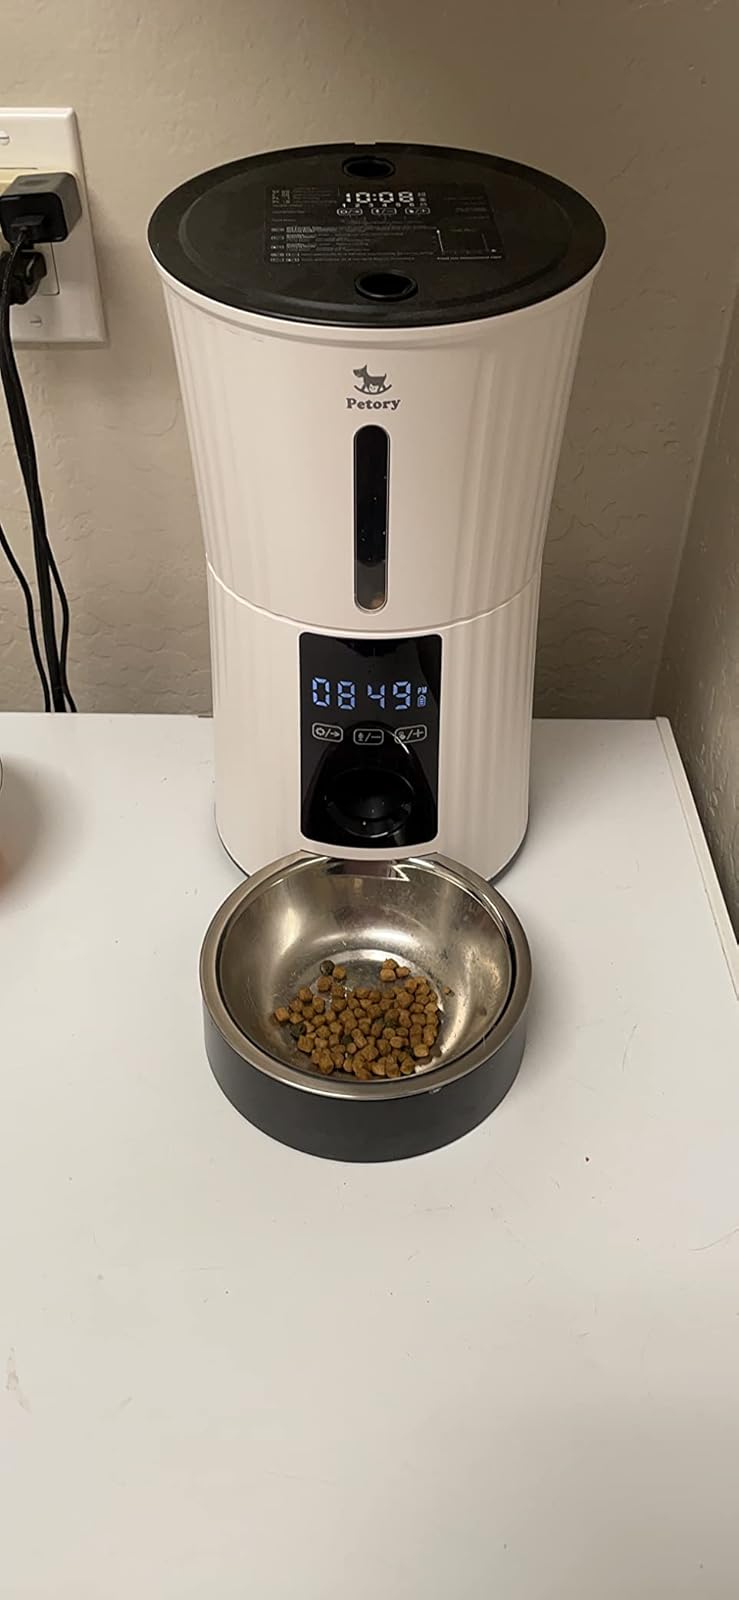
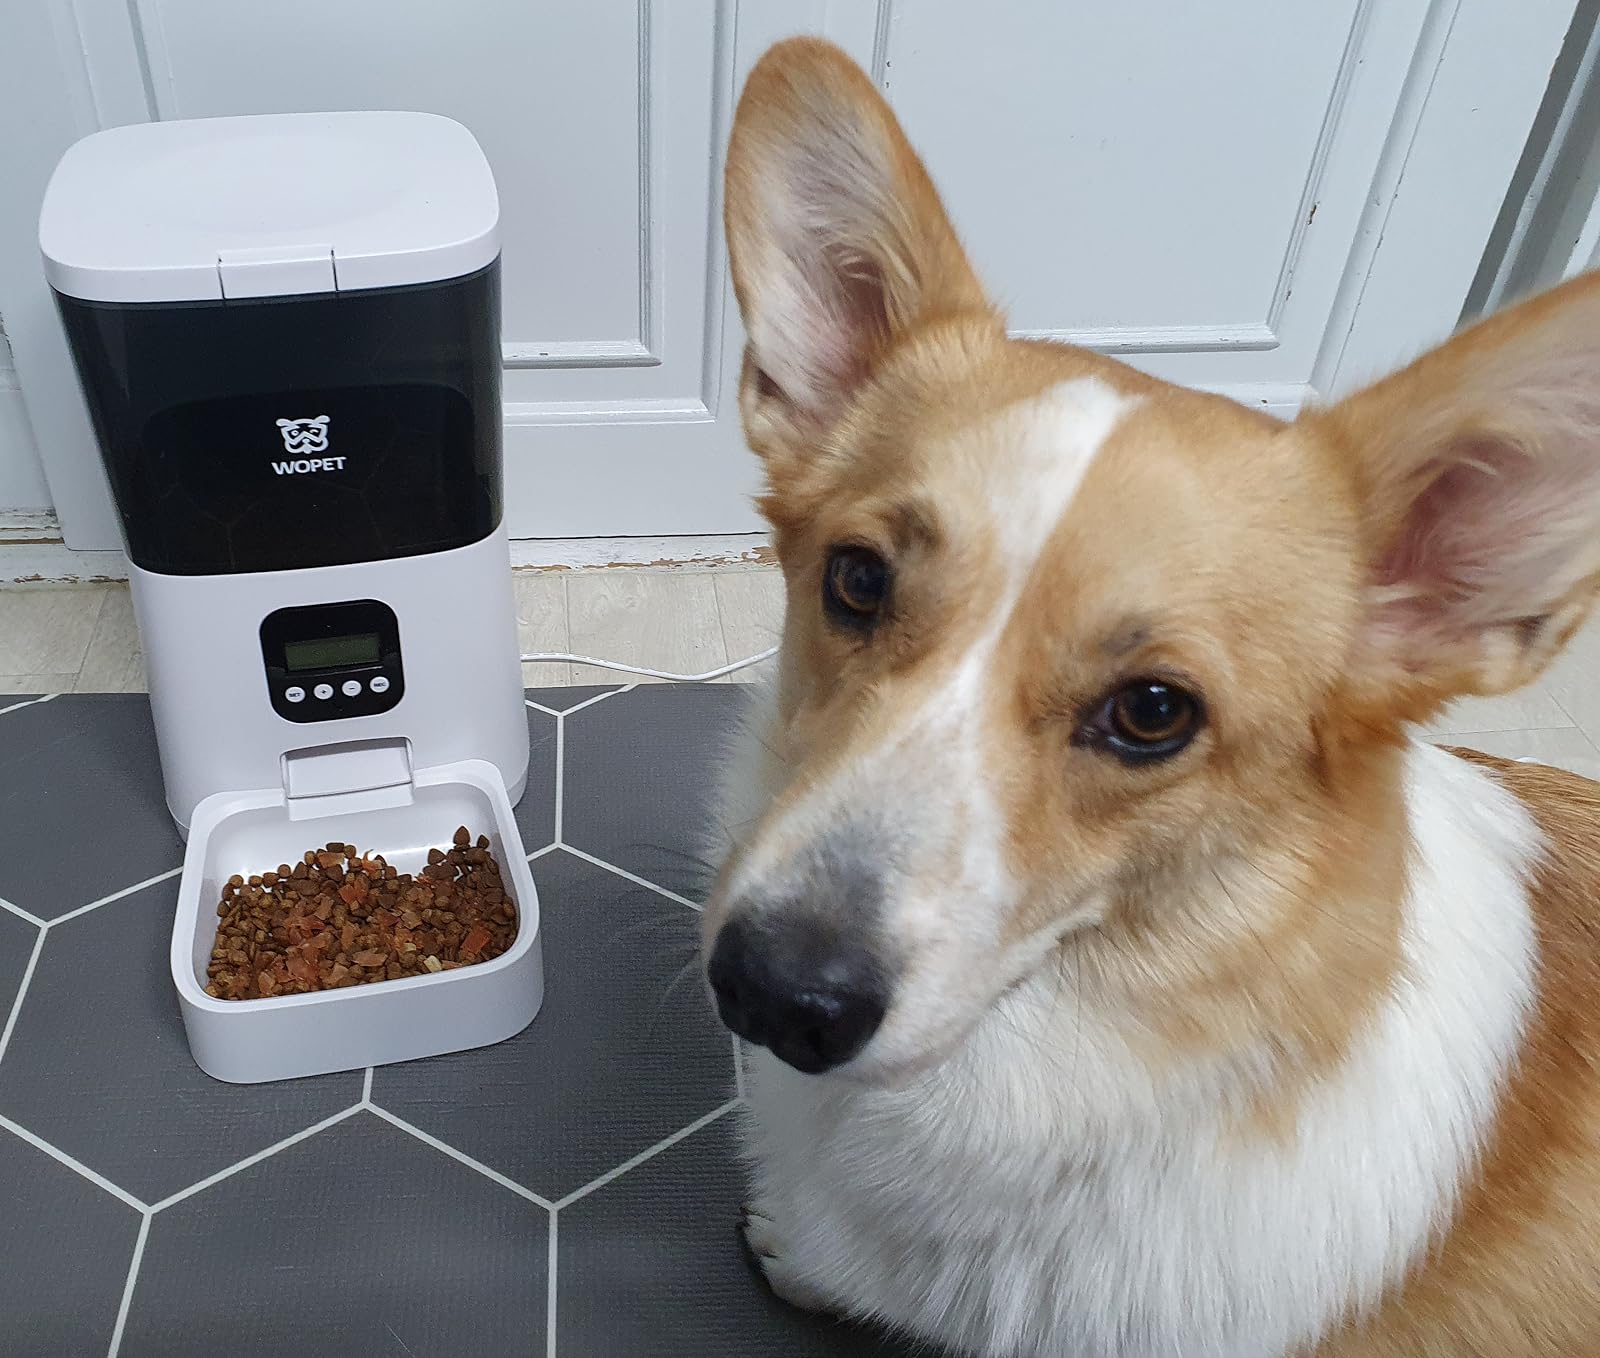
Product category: items_feeder
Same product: no